Aesop's Fables

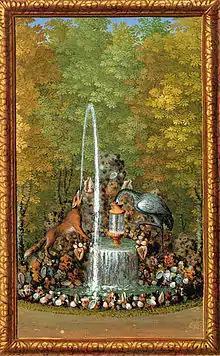
Dramatisation of a different sort: the former statues of "The Fox and the Crane" in the labyrinth of Versailles.

The first printed version of Aesop's Fables in English was published on 26 March 1484, by William Caxton. Many others, in prose and verse, followed over the centuries. In the 20th century Ben E. Perry edited the Aesopic fables of Babrius and Phaedrus for the Loeb Classical Library and compiled a numbered index by type in 1952. Olivia and Robert Temple's Penguin edition is titled "The Complete Fables by Aesop" (1998) but in fact many from Babrius, Phaedrus and other major ancient sources have been omitted. More recently, in 2002 a translation by Laura Gibbs titled "Aesop's Fables" was published by Oxford World's Classics. This book includes 359 and has selections from all the major Greek and Latin sources.